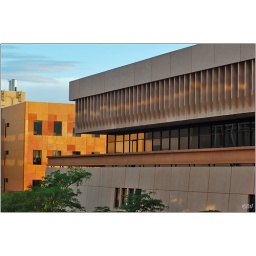
Med school building under golden sunshine